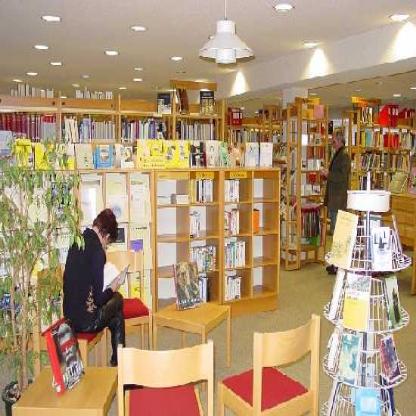
Scene: Indoor